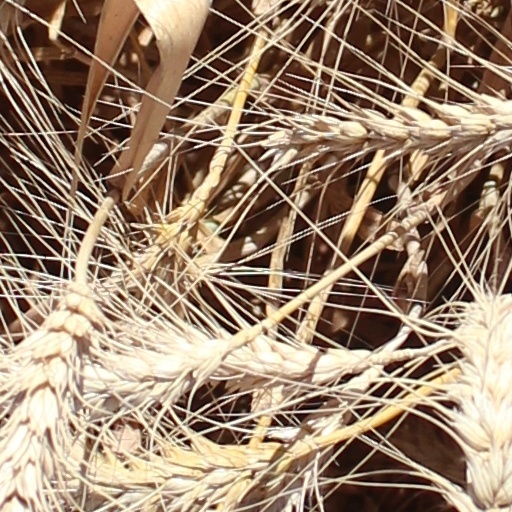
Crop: wheat